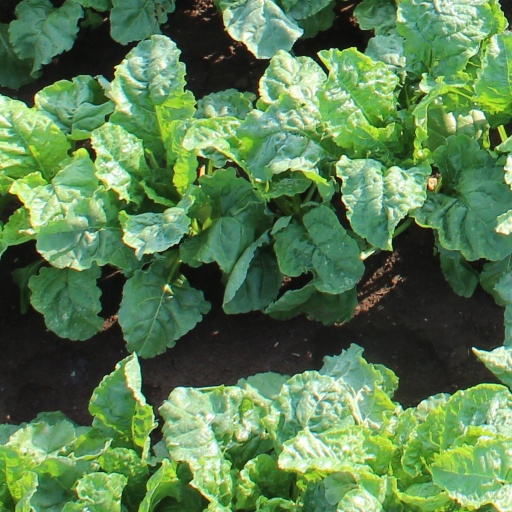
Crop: sugar beet